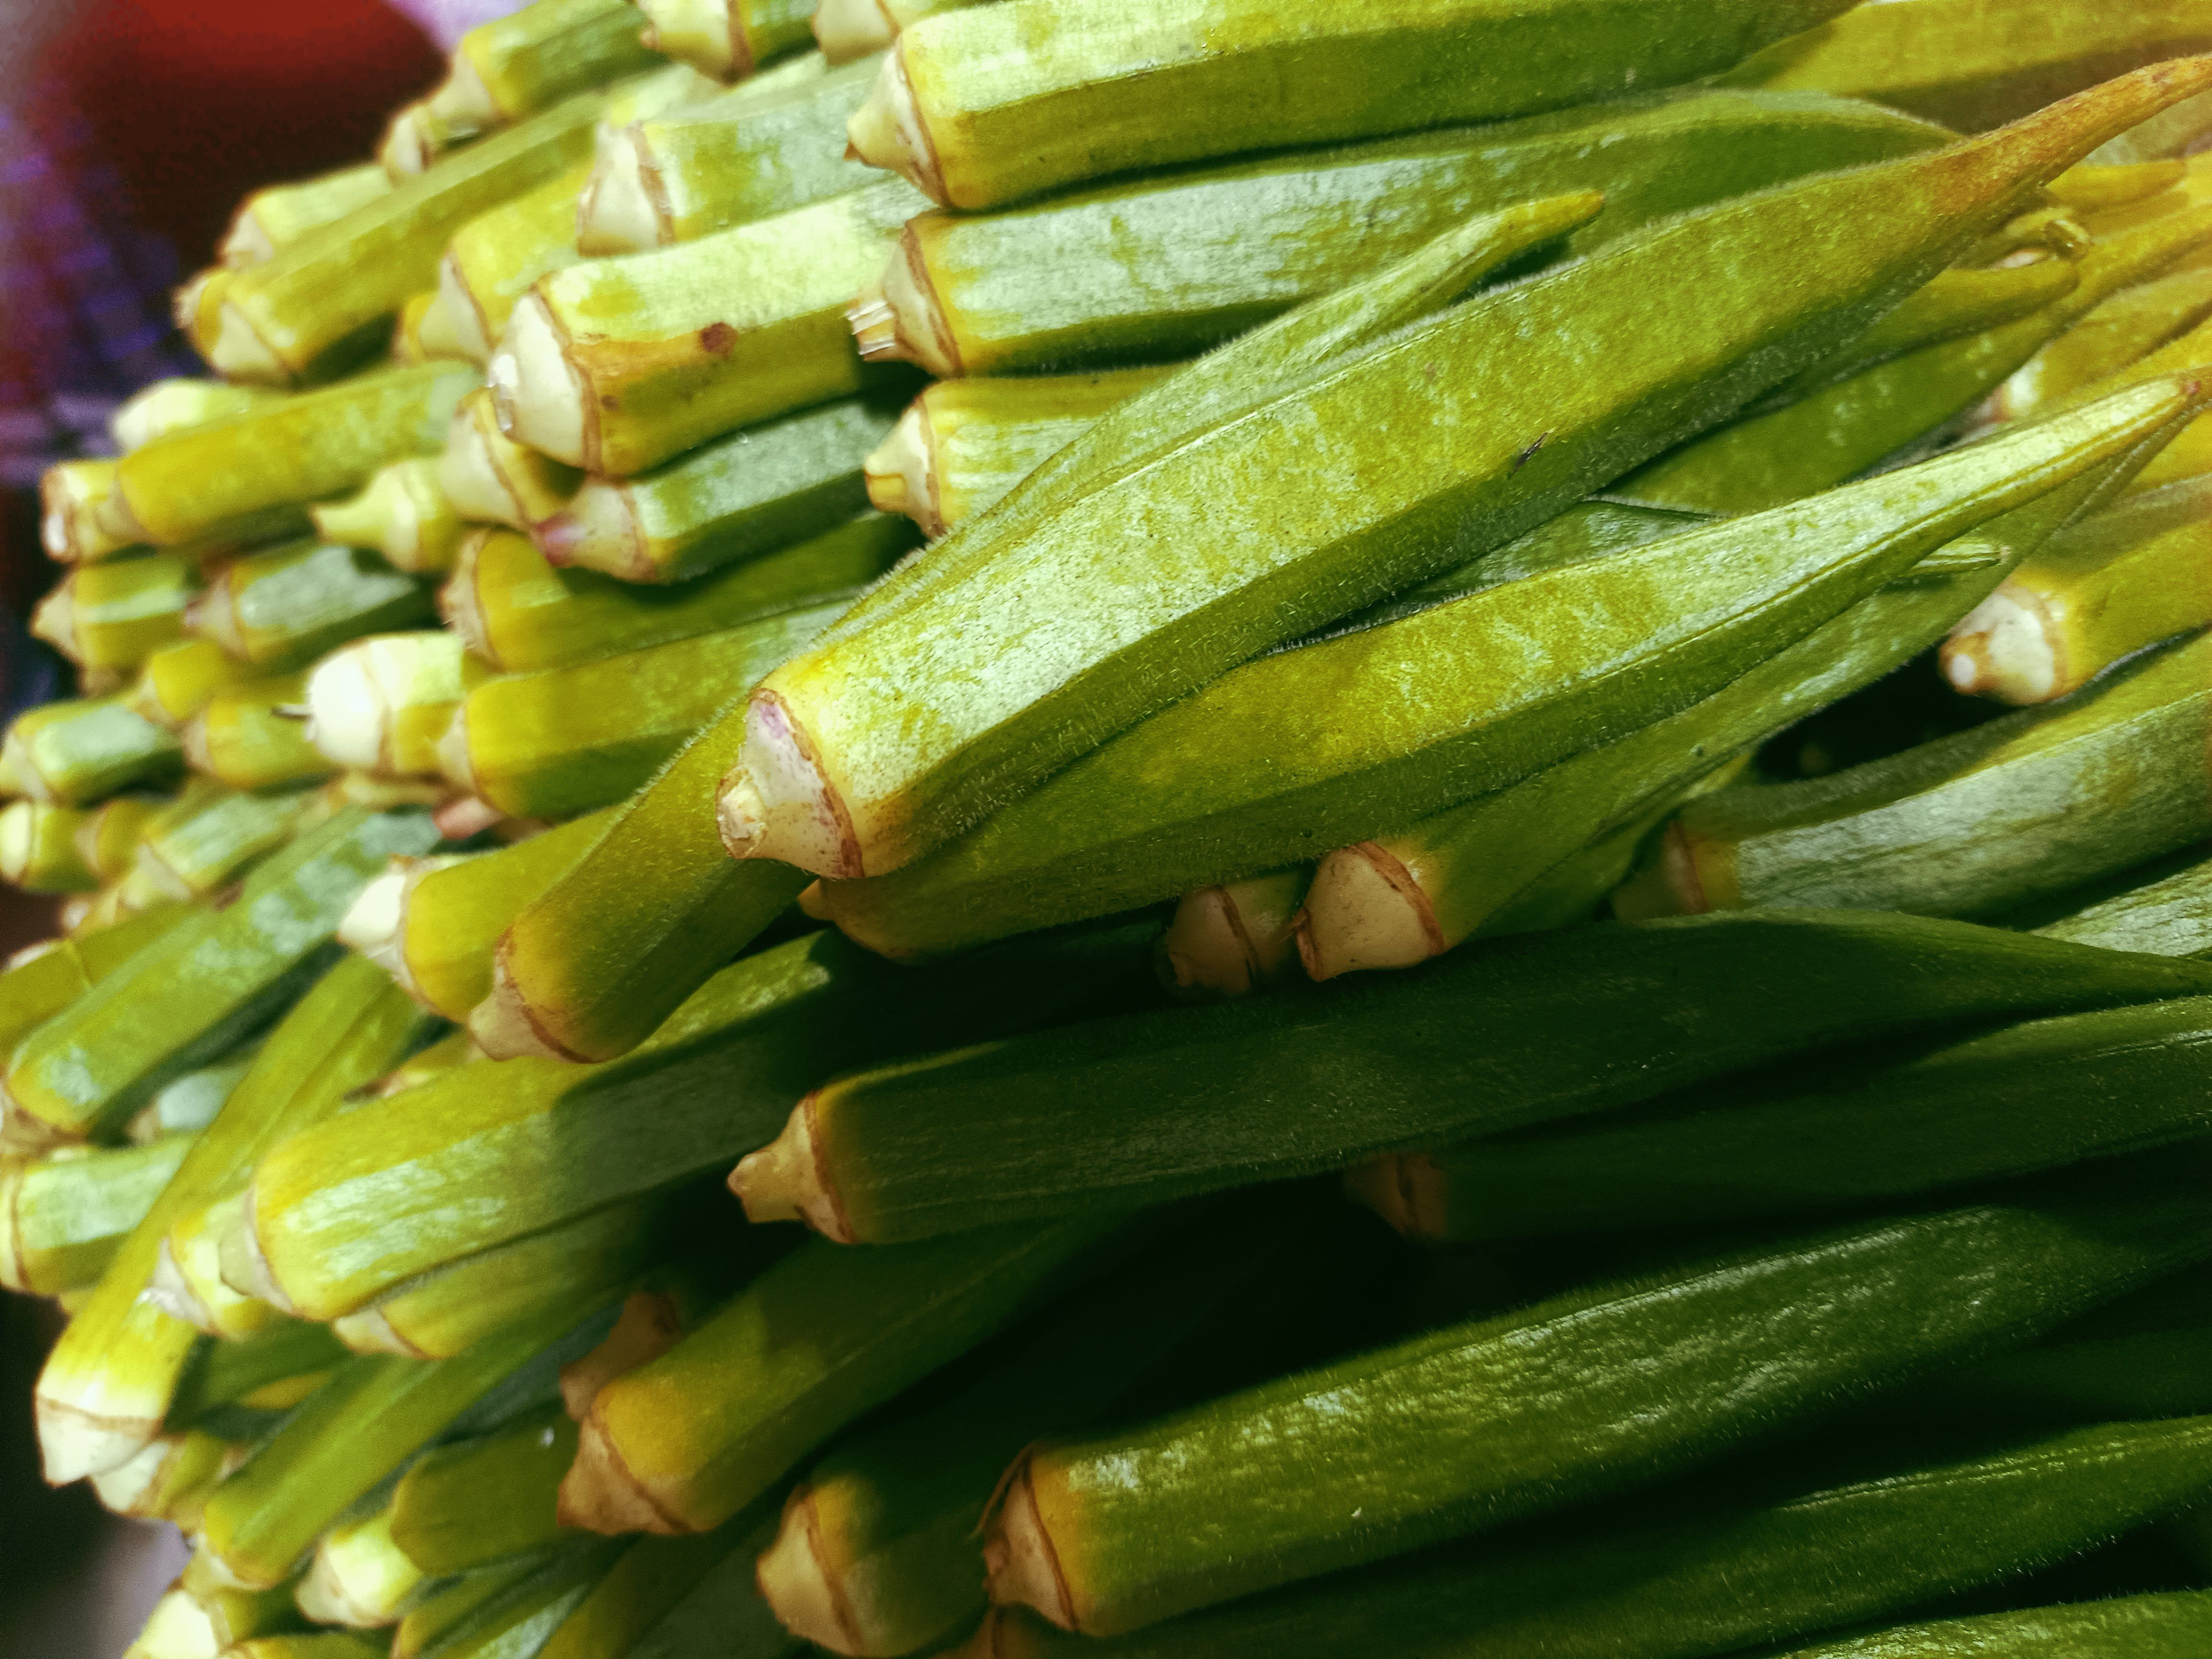
Label: Abelmoschus esculentus